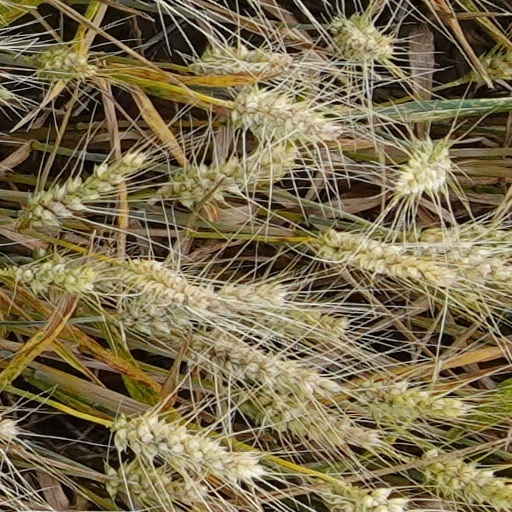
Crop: wheat